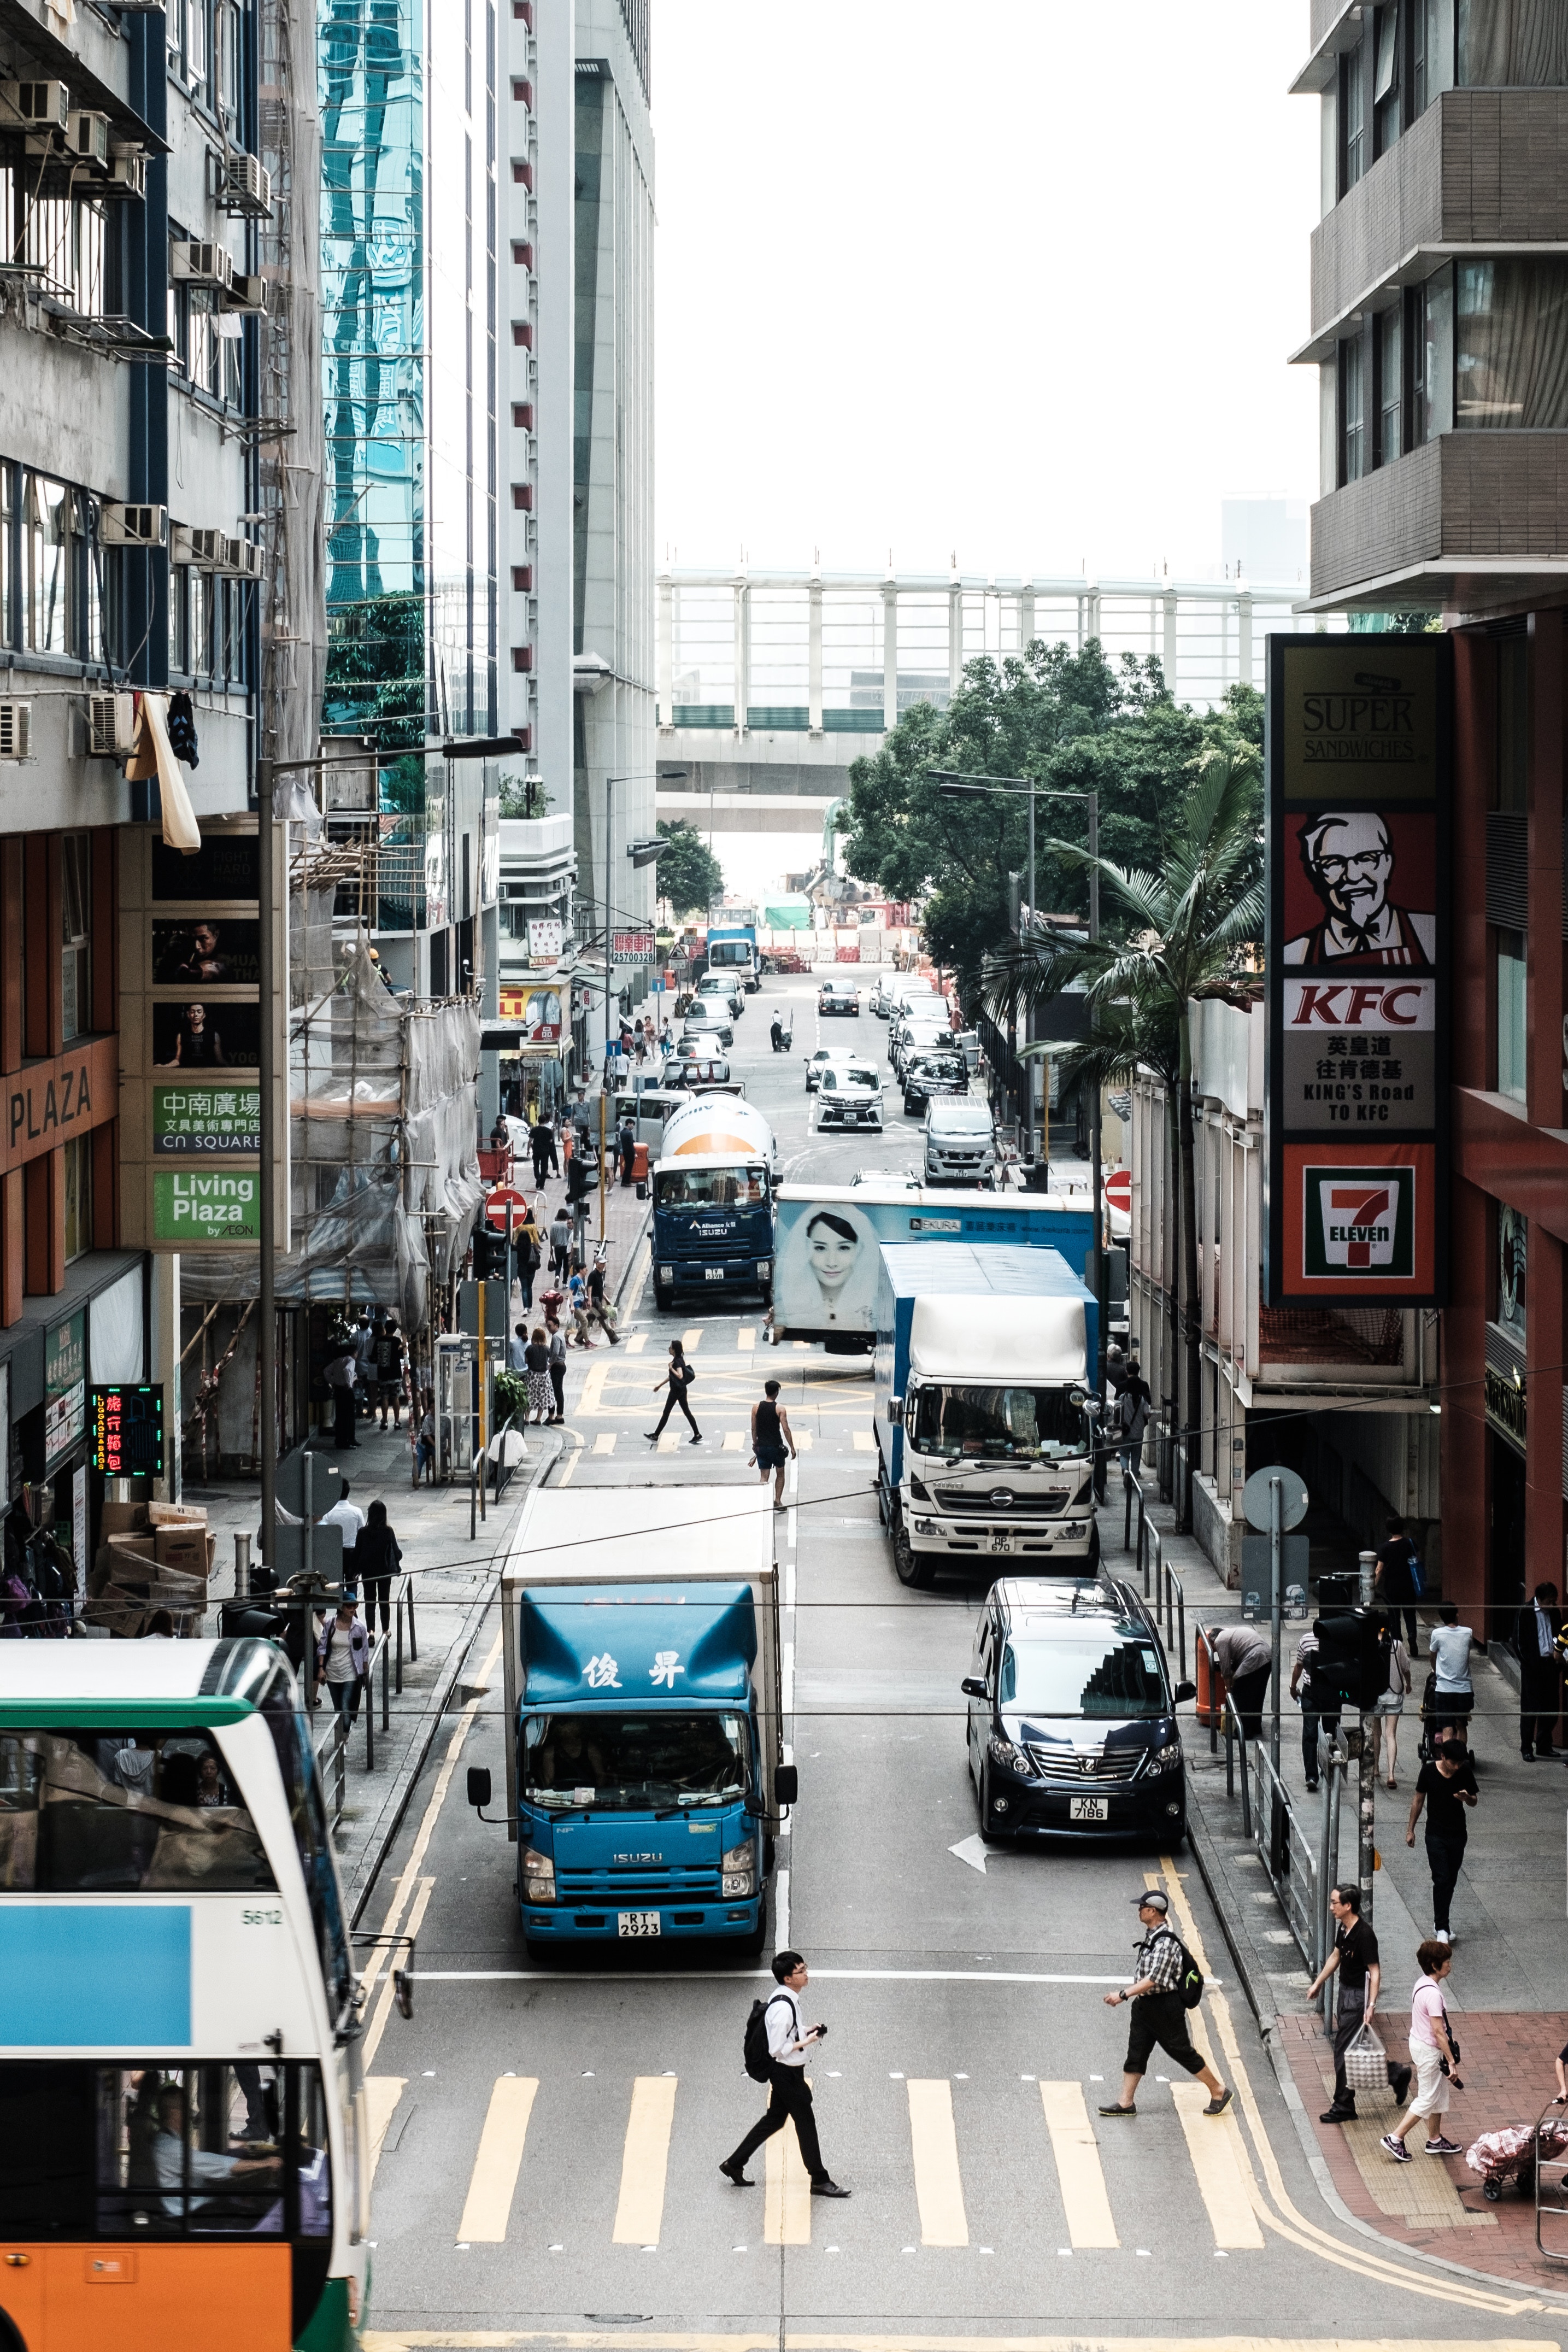
pedestrian, road, traffic, street, city, cityscape, downtown, transport, vehicle, lane, public transport, infrastructure, metropolis, neighbourhood, urban area, human settlement, metropolitan area